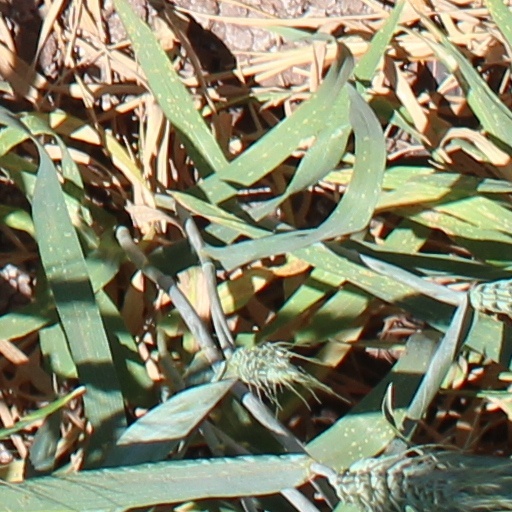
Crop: wheat